Fidel Castro

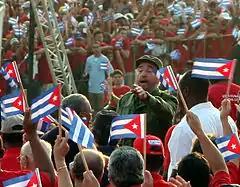
Castro amid cheering crowds in 2005

On December 22, 1977, the Cuban exile group known as the "Antonio Maceo Brigade" took their first trip to Cuba, with the aim of cultural and political reconciliation. This visit came at the request of the Cuban government, after President Jimmy Carter briefly lifted the travel ban with Cuba. The brigade consisted of 55 Cuban exiles, who toured Cuba for two weeks. After the visit, Fidel Castro would call for dialogues with Cuban exiles abroad. These dialogues resulted in the release of political prisoners, family unifications, and relaxing of restrictions to visit Cuba.